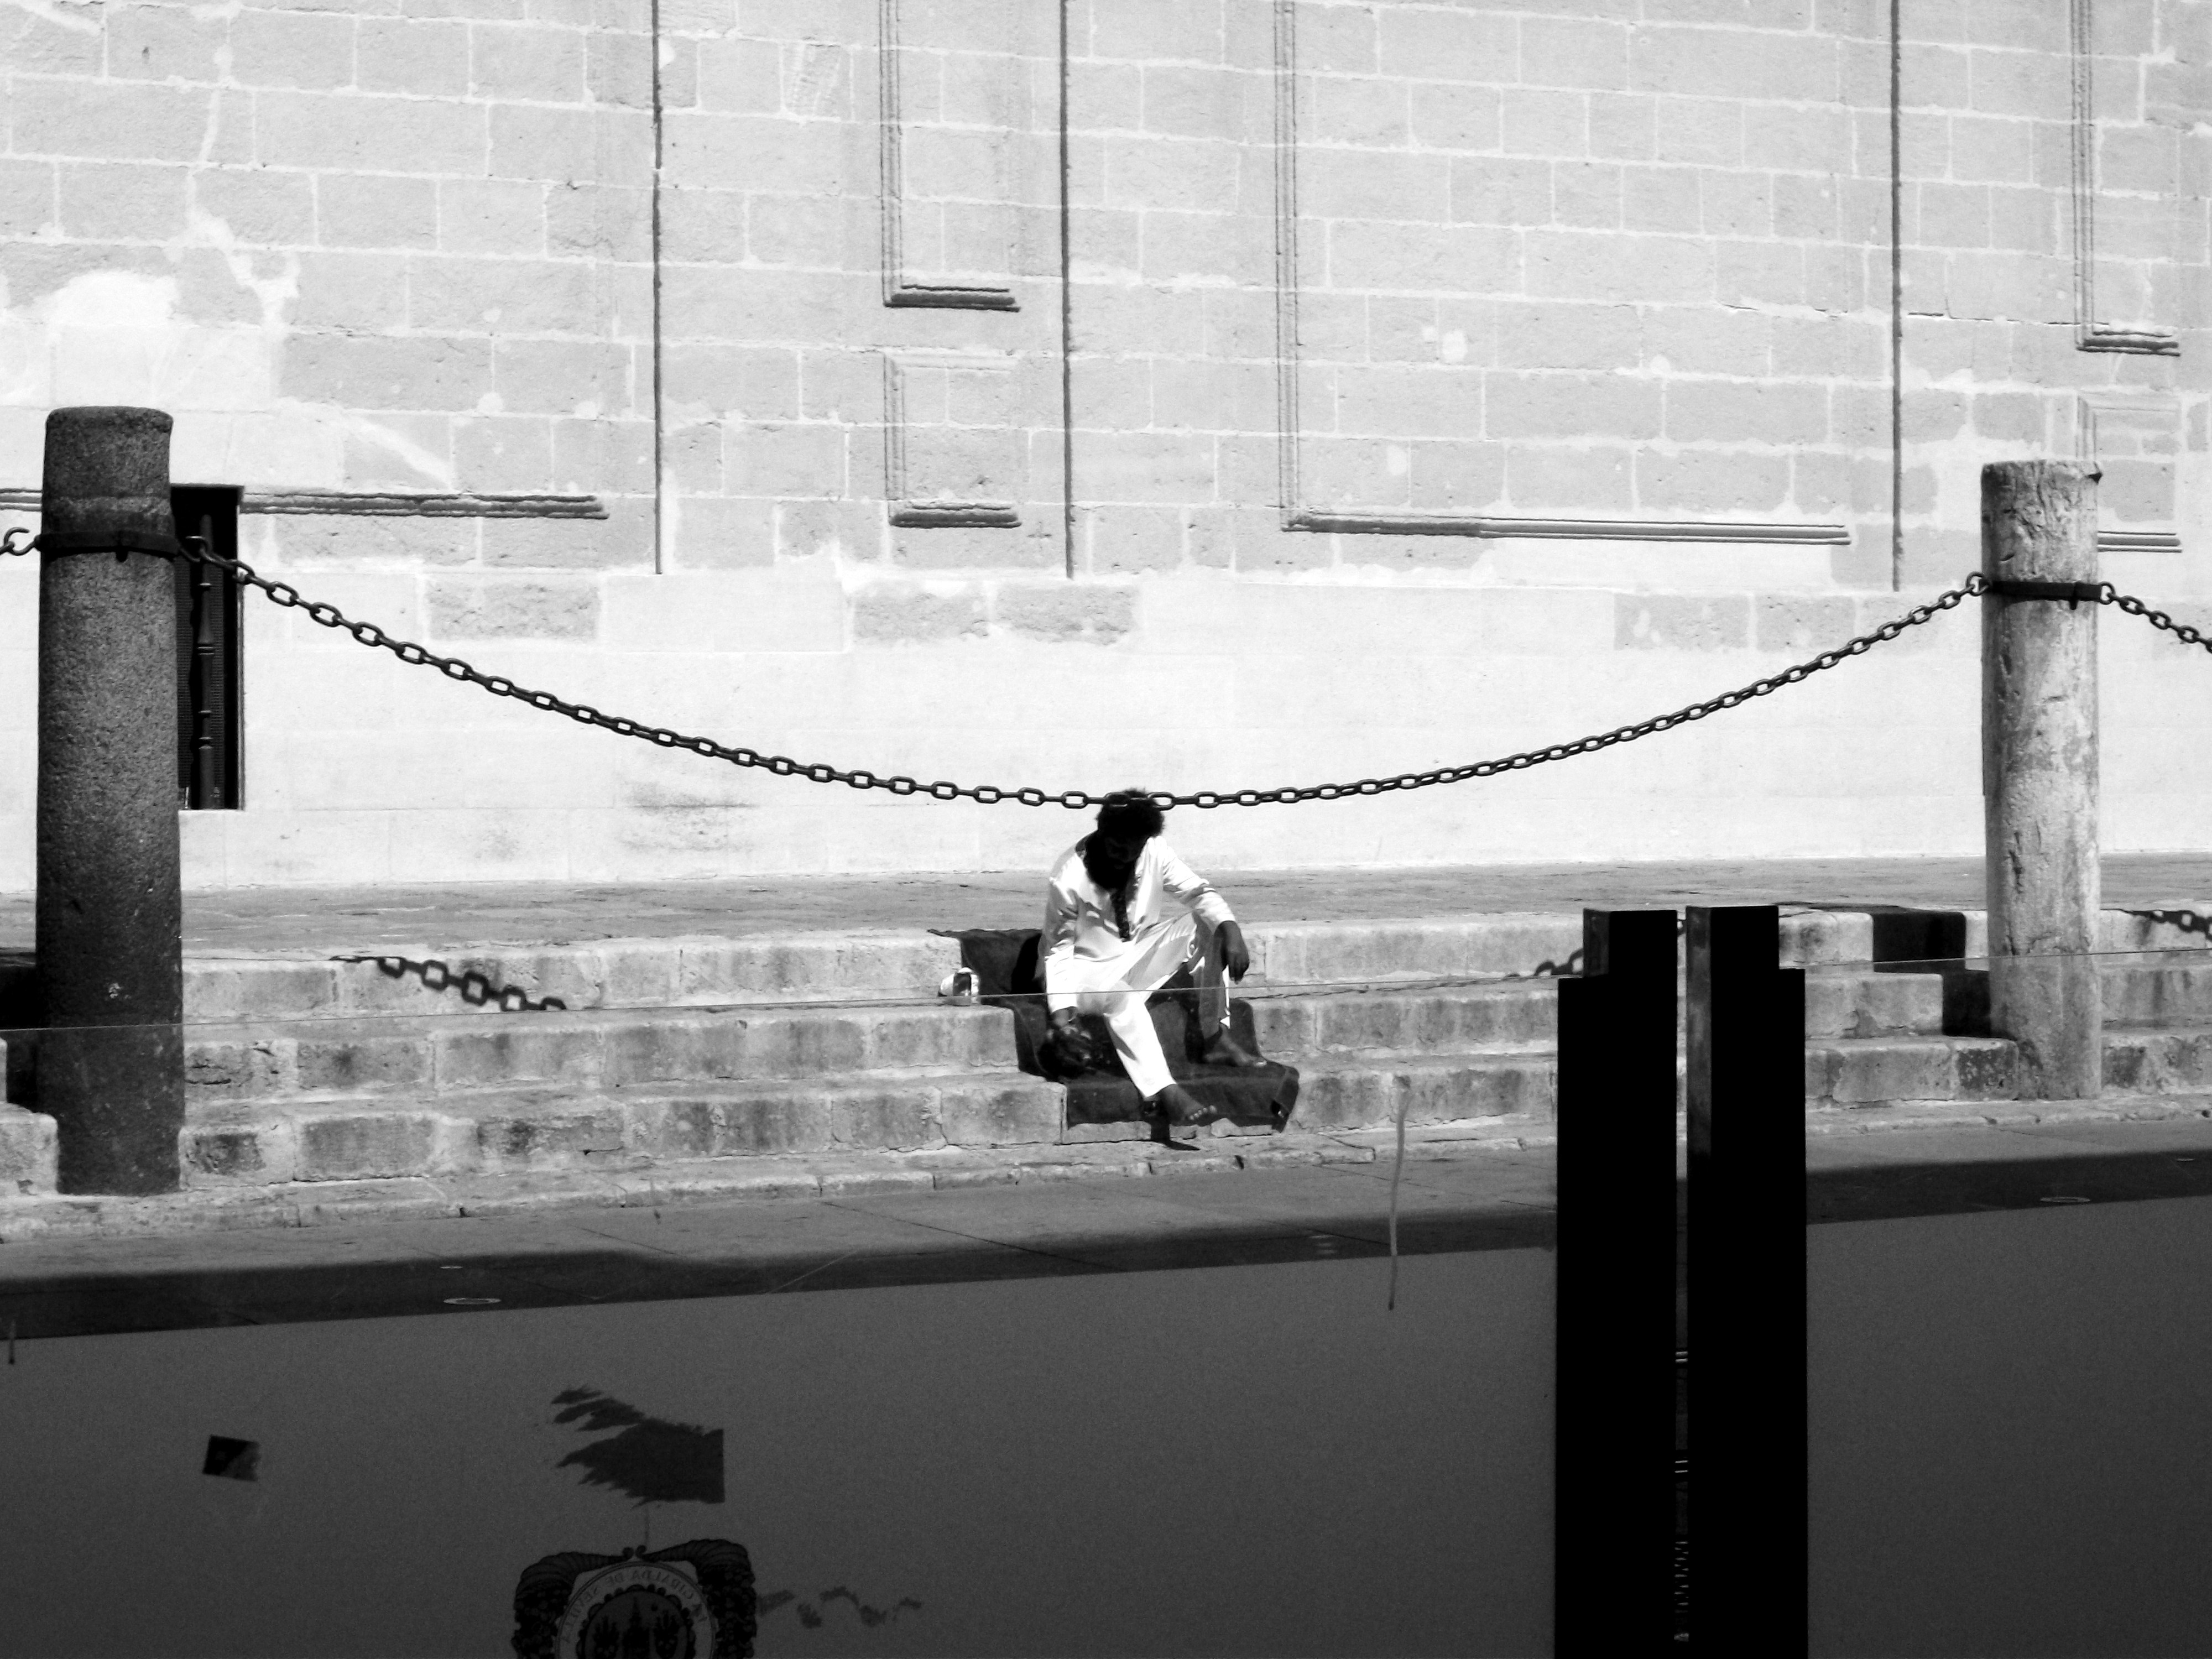
snow, black and white, sun, white, photography, weather, cathedral, rest, black, monochrome, digital camera, photograph, sevilla, image, shape, bnnrrb, monochrome photography